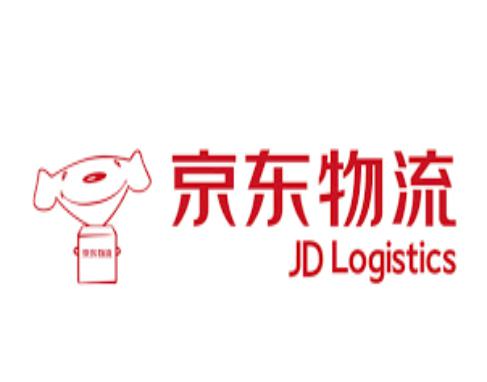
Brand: jd
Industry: Others